River Tales

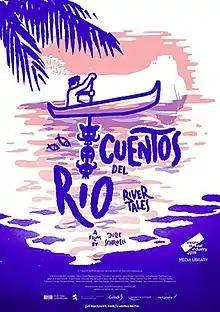
Film poster

River Tales is a 2020 Luxembourgish documentary film directed by Julie Schroell. It was selected as the Luxembourgish entry for the Best International Feature Film at the 93rd Academy Awards, but it was not nominated.